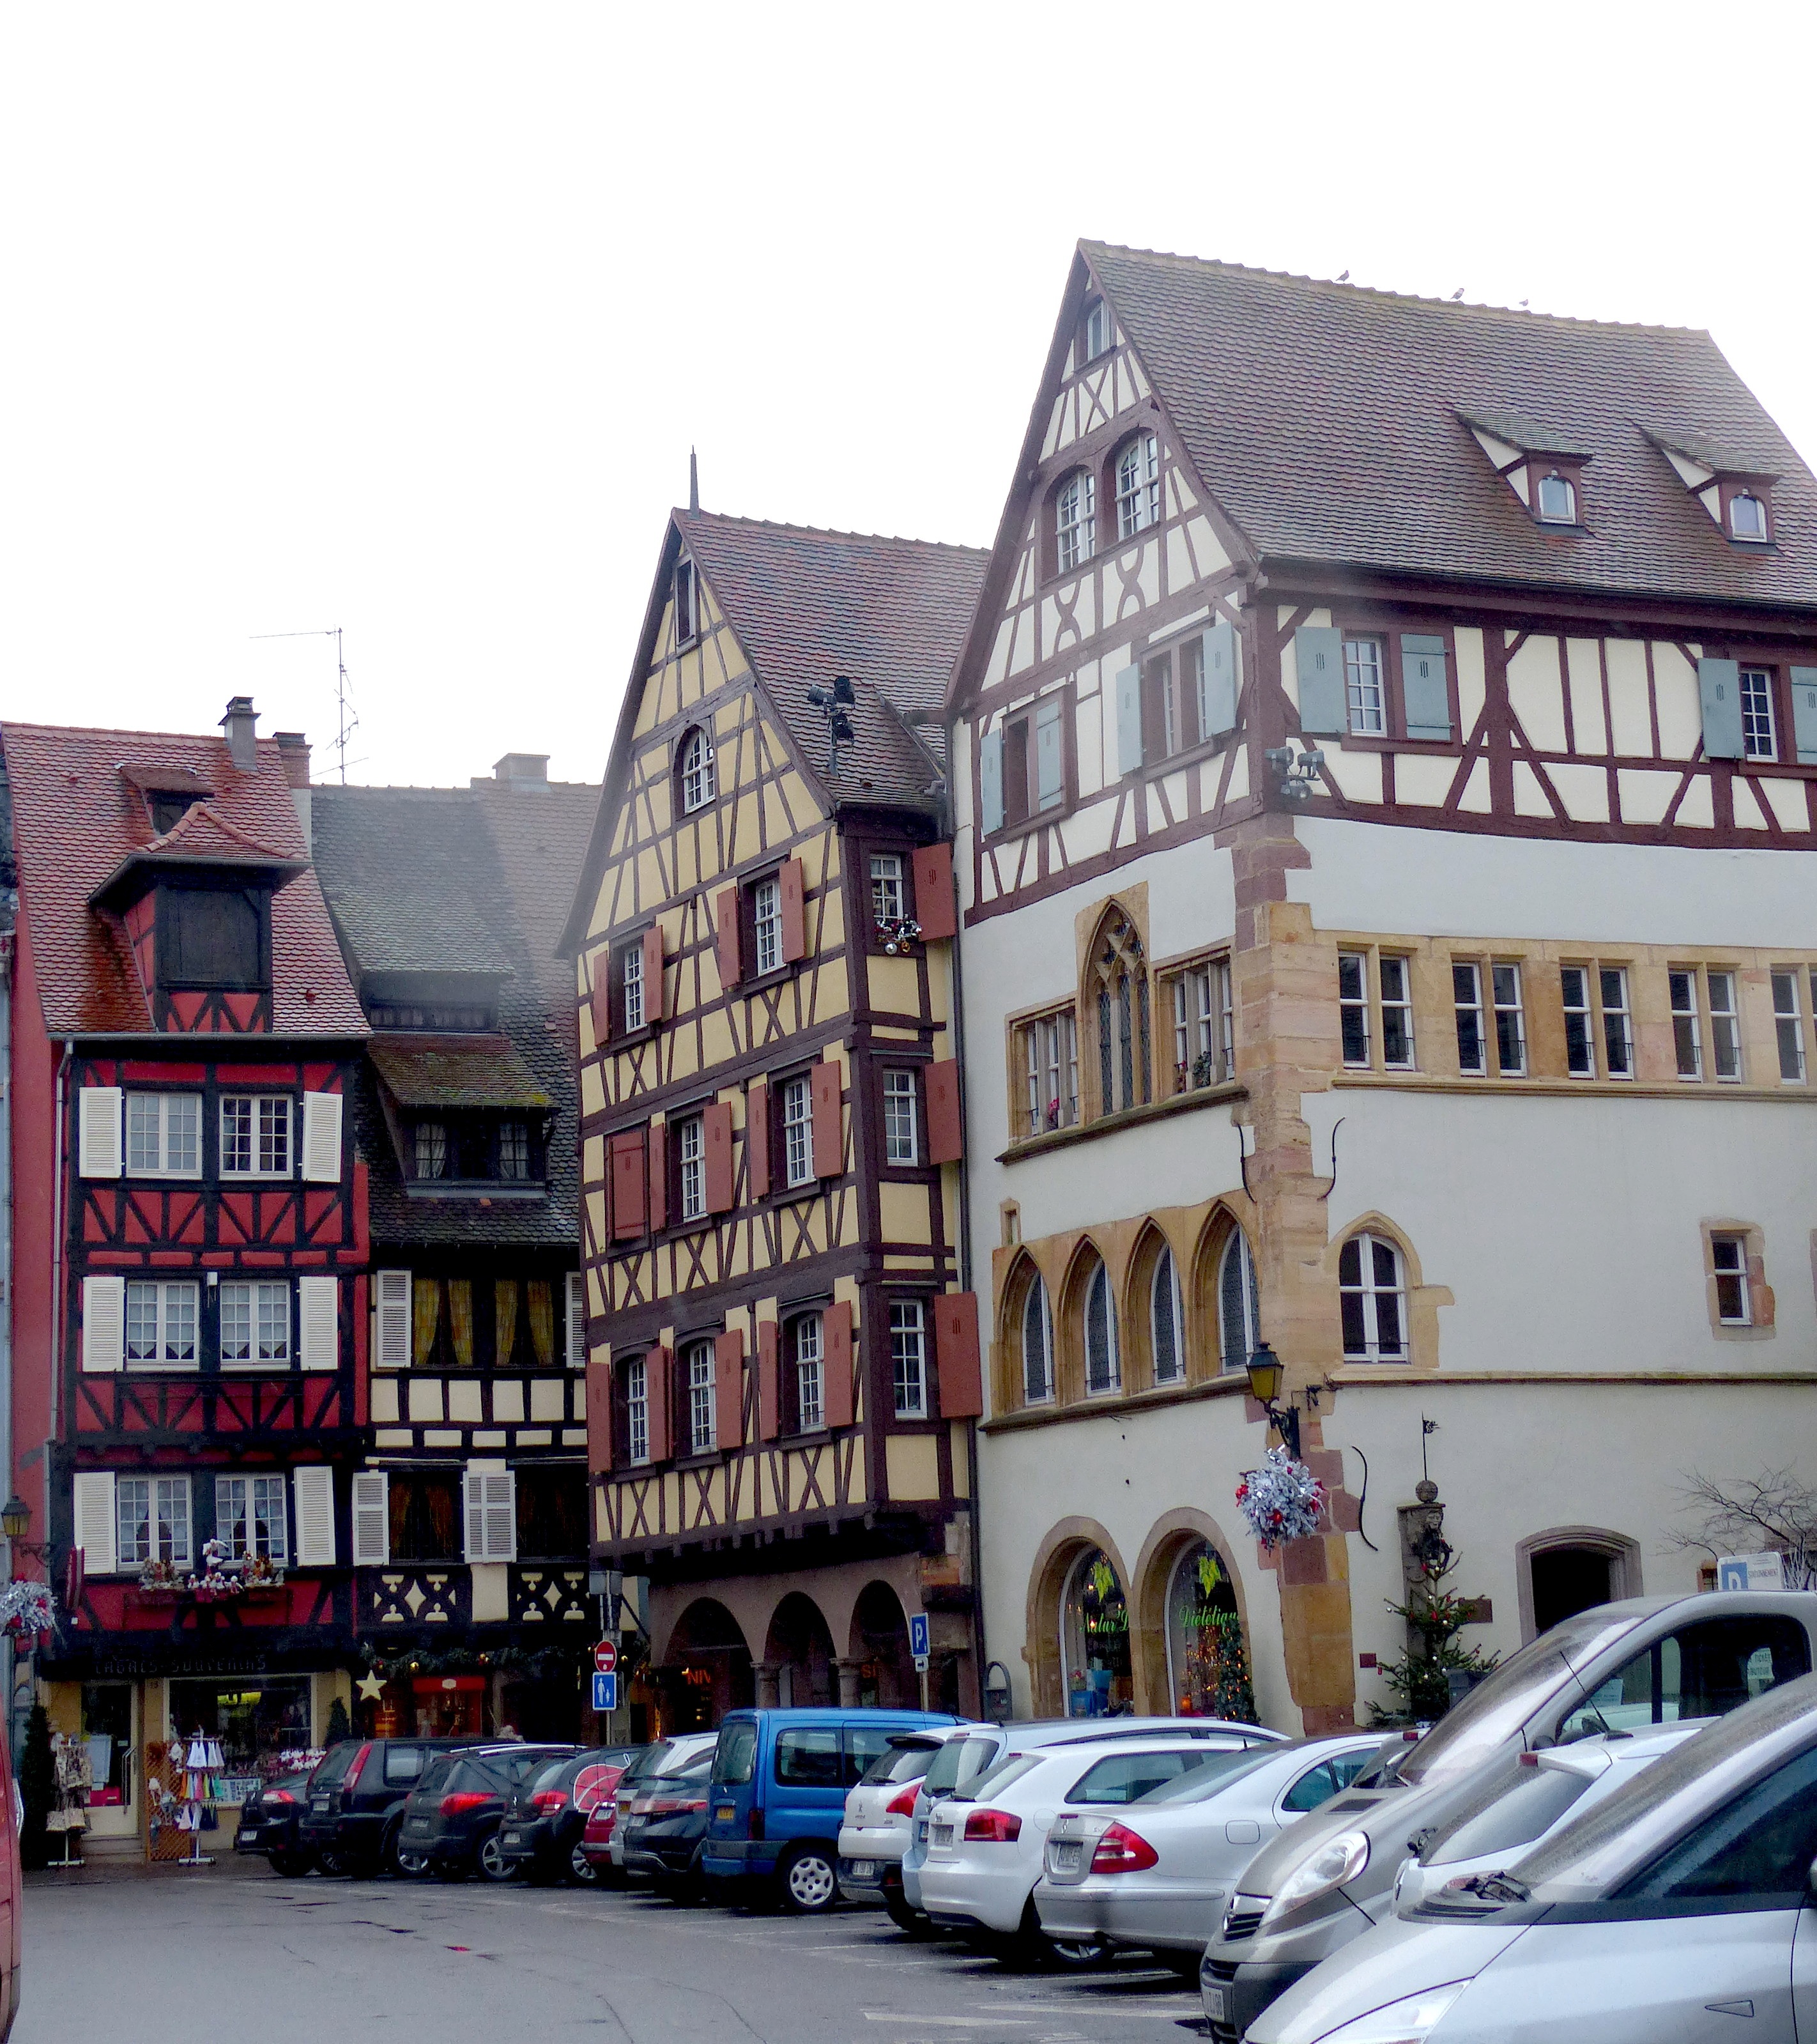
architecture, town, romantic, facade, old town, colmar, neighbourhood, truss, residential area